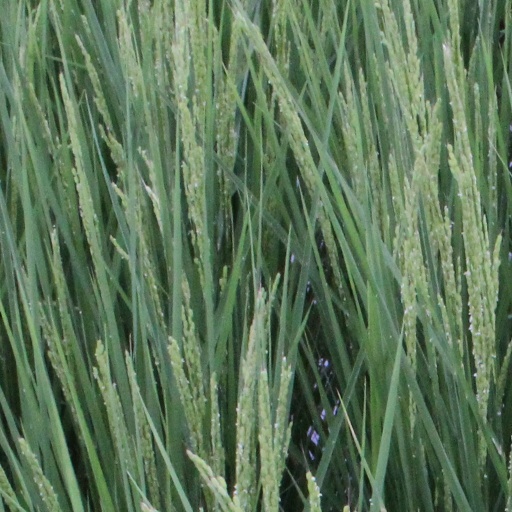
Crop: rice